Ada Chastina Bowles

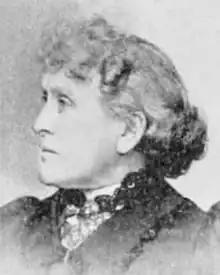
undated photo

She married Rev. Benjamin F. Bowles (1824-1892), pastor of the Universalist Church in Melrose, Massachusetts. She became the stepmother of three children, and later the mother of three more. She was an expert swimmer and could handle a saw, hammer or rolling-pin with equal dexterity.